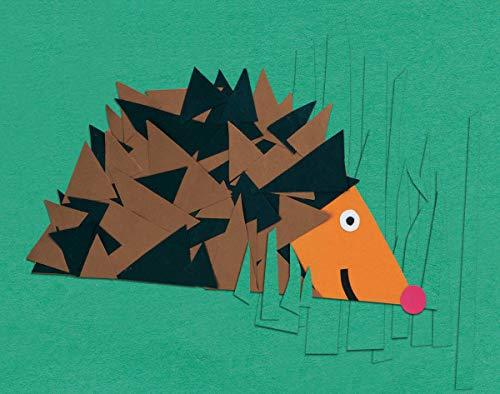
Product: Pacon SunWorks Construction Paper, 18" x 24", 50-Count, Yellow (8417)
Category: Arts, Crafts & Sewing | Crafting | Paper & Paper Crafts | Paper | Construction Paper
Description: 50-pack of Yellow paper, 18-inch by 24-inch sheets.
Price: $10.99
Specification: ASIN:B00SWUAN9I|ShippingWeight:2.85pounds(Viewshippingratesandpolicies)|DateFirstAvailable:September16,2015